Barong tagalog

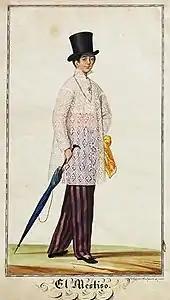
Barong mahaba with a ruff collar depicted in "El Mestiso" by Justiniano Asuncion (c. 1841)

The barong tagalog originated from the "baro" (Tagalog for "shirt" or "clothing", also known as "barú" or "bayú" in other Philippine languages), a simple collar-less shirt or jacket with close-fitting long sleeves worn by both men and women in most ethnic groups in the pre-colonial Philippines. These were made from rough linen-like cloth woven from native abacá fiber, or from imported fabrics woven from silk, cotton, and kapok, among others.